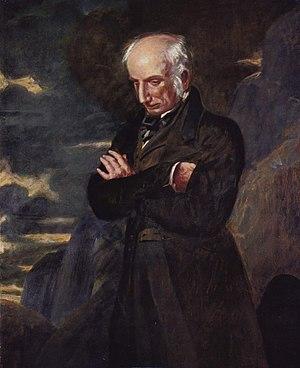
Le comté de Cumbria est un comté non métropolitain essentiellement rural du nord-ouest de l'Angleterre. Son nom est parfois francisé en Cumbrie. Bien que très vaste, le Cumbria est l'un des comtés les moins densément peuplés d'Angleterre, avec 74 habitants par km². L'essentiel de son économie est orienté autour du tourisme grâce à la beauté de ses paysages, notamment dans le parc national du Lake District.
Adam Bede est le premier roman de l'écrivaine anglaise George Eliot, publié en 1859 alors qu'elle a trente-huit ans. Bien que déjà connue et respectée en tant qu'intellectuelle et auteur, George Eliot, de son vrai nom Mary Ann Evans, préfère rester anonyme. Le roman est immédiatement apprécié pour son réalisme et sa description de la vie rurale. Andrew Sanders rapporte que la reine Victoria elle-même, conquise par sa lecture, passa commande de deux tableaux illustrant certaines scènes.
Les Poèmes de Lucy est une série de cinq courts poèmes composés entre 1798 et 1801 par le poète romantique anglais William Wordsworth. Quatre d'entre eux sont d'abord publiés dans la deuxième édition des Ballades lyriques en 1800, recueil écrit en collaboration avec Samuel Taylor Coleridge, qui constitue à la fois la première œuvre majeure de Wordsworth et marque le début du courant romantique anglais.
L'Ode à Psyché est vraisemblablement la première des odes écrites par le poète romantique britannique John Keats en 1819. Il s'agit d'une expérience dans le genre, sous la forme d'une version élargie du sonnet destinée à la description d'une scène dramatique.